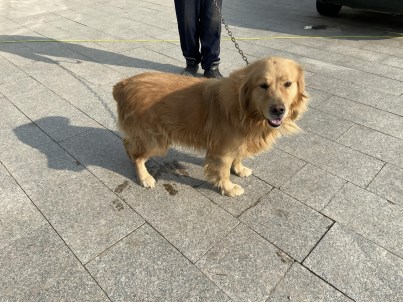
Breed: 5355-n000126-golden_retriever